Rectifier

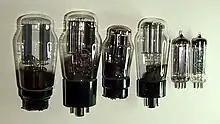
Vacuum tube diodes

The thermionic vacuum-tube diode, originally called the Fleming valve, was invented by John Ambrose Fleming in 1904 as a detector for radio waves in radio receivers, and evolved into a general rectifier. It consisted of an evacuated glass bulb with a filament heated by a separate current, and a metal plate anode. The filament emitted electrons by thermionic emission (the Edison effect), discovered by Thomas Edison in 1884, and a positive voltage on the plate caused a current of electrons through the tube from filament to plate. Since only the filament produced electrons, the tube would only conduct current in one direction, allowing the tube to rectify an alternating current.